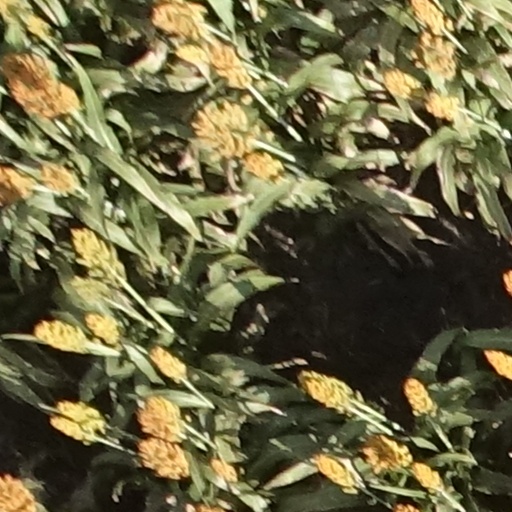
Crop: sorghum